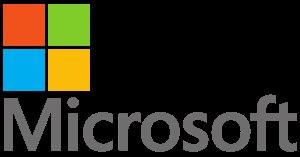
Le projet Natick est une expérience réalisée par la compagnie Microsoft et Naval Group. Elle consiste à tester des centres de données sous-marins alimentés par des énergies marines et refroidis via l'eau de mer. Le 10 août 2015, un premier centre de données a été déployé en mer pour une centaine de jours. La demande pour l’informatique centralisée est présente et elle connaît une croissance exponentielle. Microsoft gère une centaine de centres de données à travers le monde. La compagnie a dépensé plus de 15 milliards de dollars sur un système de centre de données qui fournit maintenant plus de 200 services en ligne d’où l’intérêt d’explorer de nouvelles avenues.